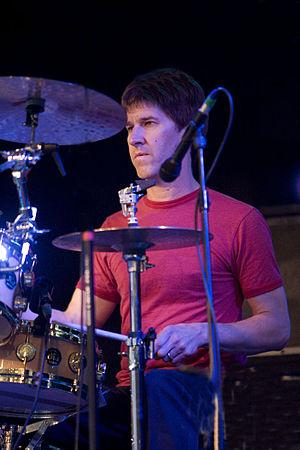
Chad Wackerman est un batteur américain, né le 25 mars 1960 à Long Beach, en Californie. Il est principalement connu pour avoir accompagné Frank Zappa de septembre 1981 à juin 1988. C'est le grand frère, de 17 ans plus âgé, de Brooks Wackerman, le batteur actuel du groupe de métal américain Avenged Sevenfold.